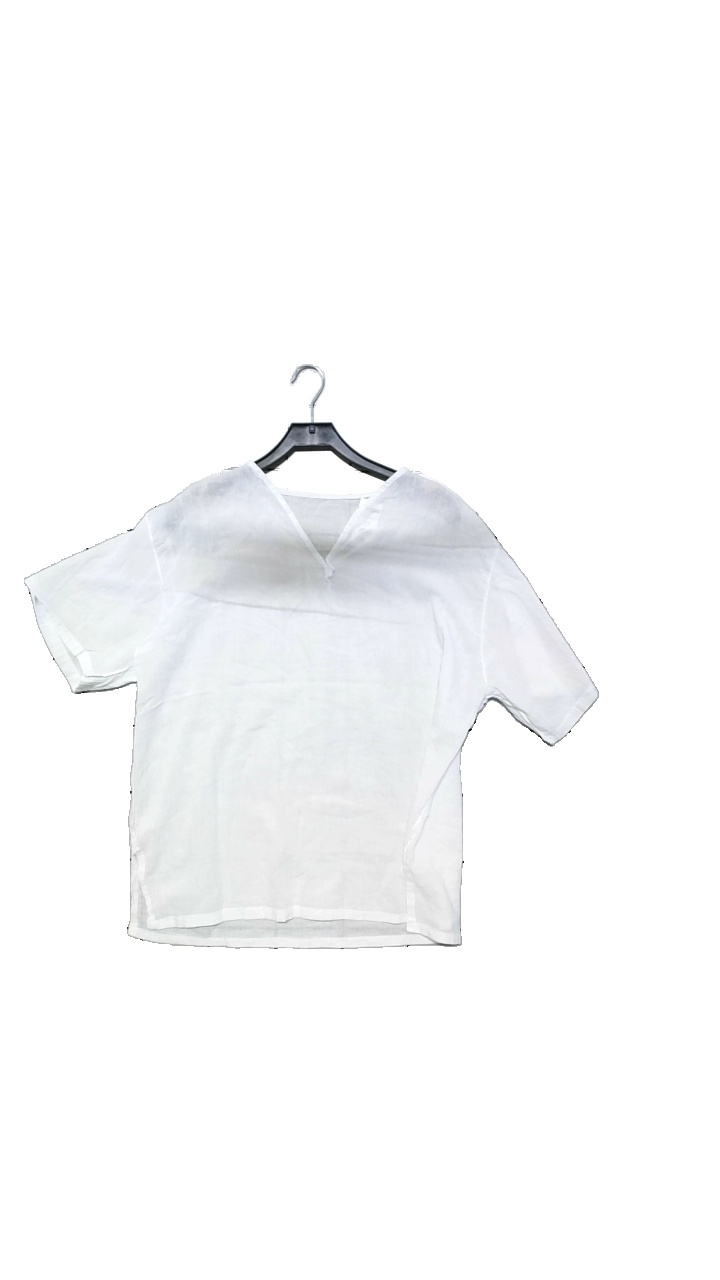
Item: Blouse (Ladies)
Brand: Missing
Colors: White
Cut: Loose, V-collar
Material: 100% cotton
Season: All
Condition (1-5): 5
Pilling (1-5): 5
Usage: Reuse
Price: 50-100